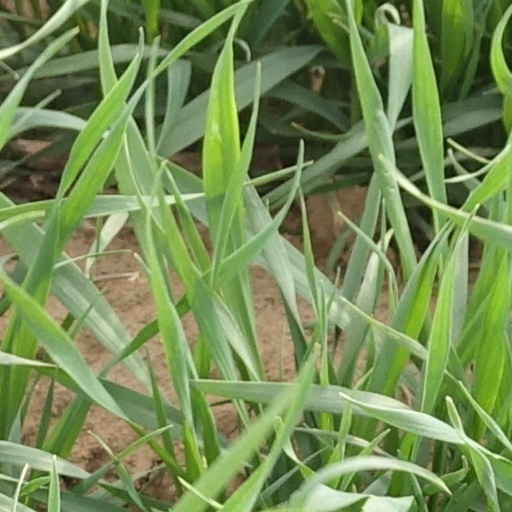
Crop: wheat